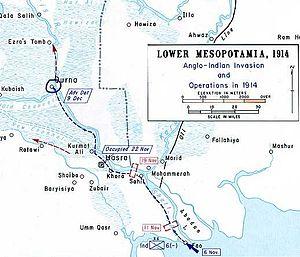
La bataille de Bassorah est une bataille de la Première Guerre mondiale. Elle fait partie de la campagne de Mésopotamie et oppose les forces de l'Empire britannique à celles de l'Empire ottoman soutenu par l'Allemagne dans les environs de Bassorah, au sud de l'Irak.